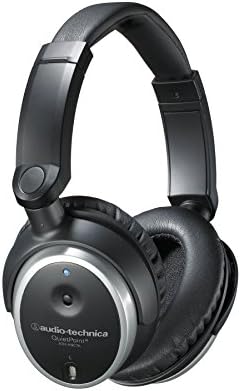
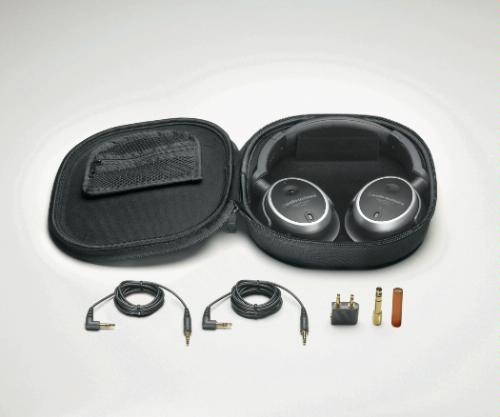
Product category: headphones
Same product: yes